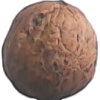
Label: Walnut 1